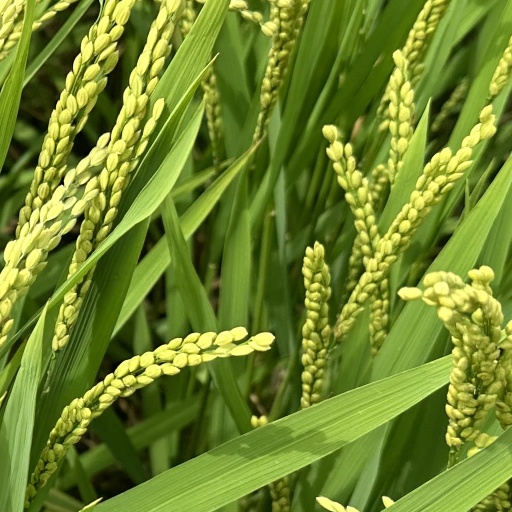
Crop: rice